The Gaucho

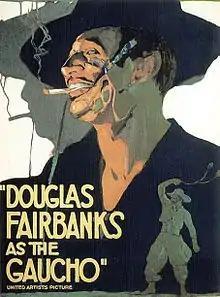
Theatrical release poster

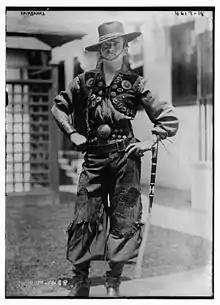
Douglas Fairbanks in "The Gaucho" in 1927

The Gaucho (the official full title of the film is Douglas Fairbanks as The Gaucho) is a 1927 American silent adventure film starring Douglas Fairbanks and Lupe Vélez that is set in Argentina. The lavish adventure extravaganza, filmed at the height of Fairbanks' box office clout, was directed by F. Richard Jones with a running time of 115 minutes.